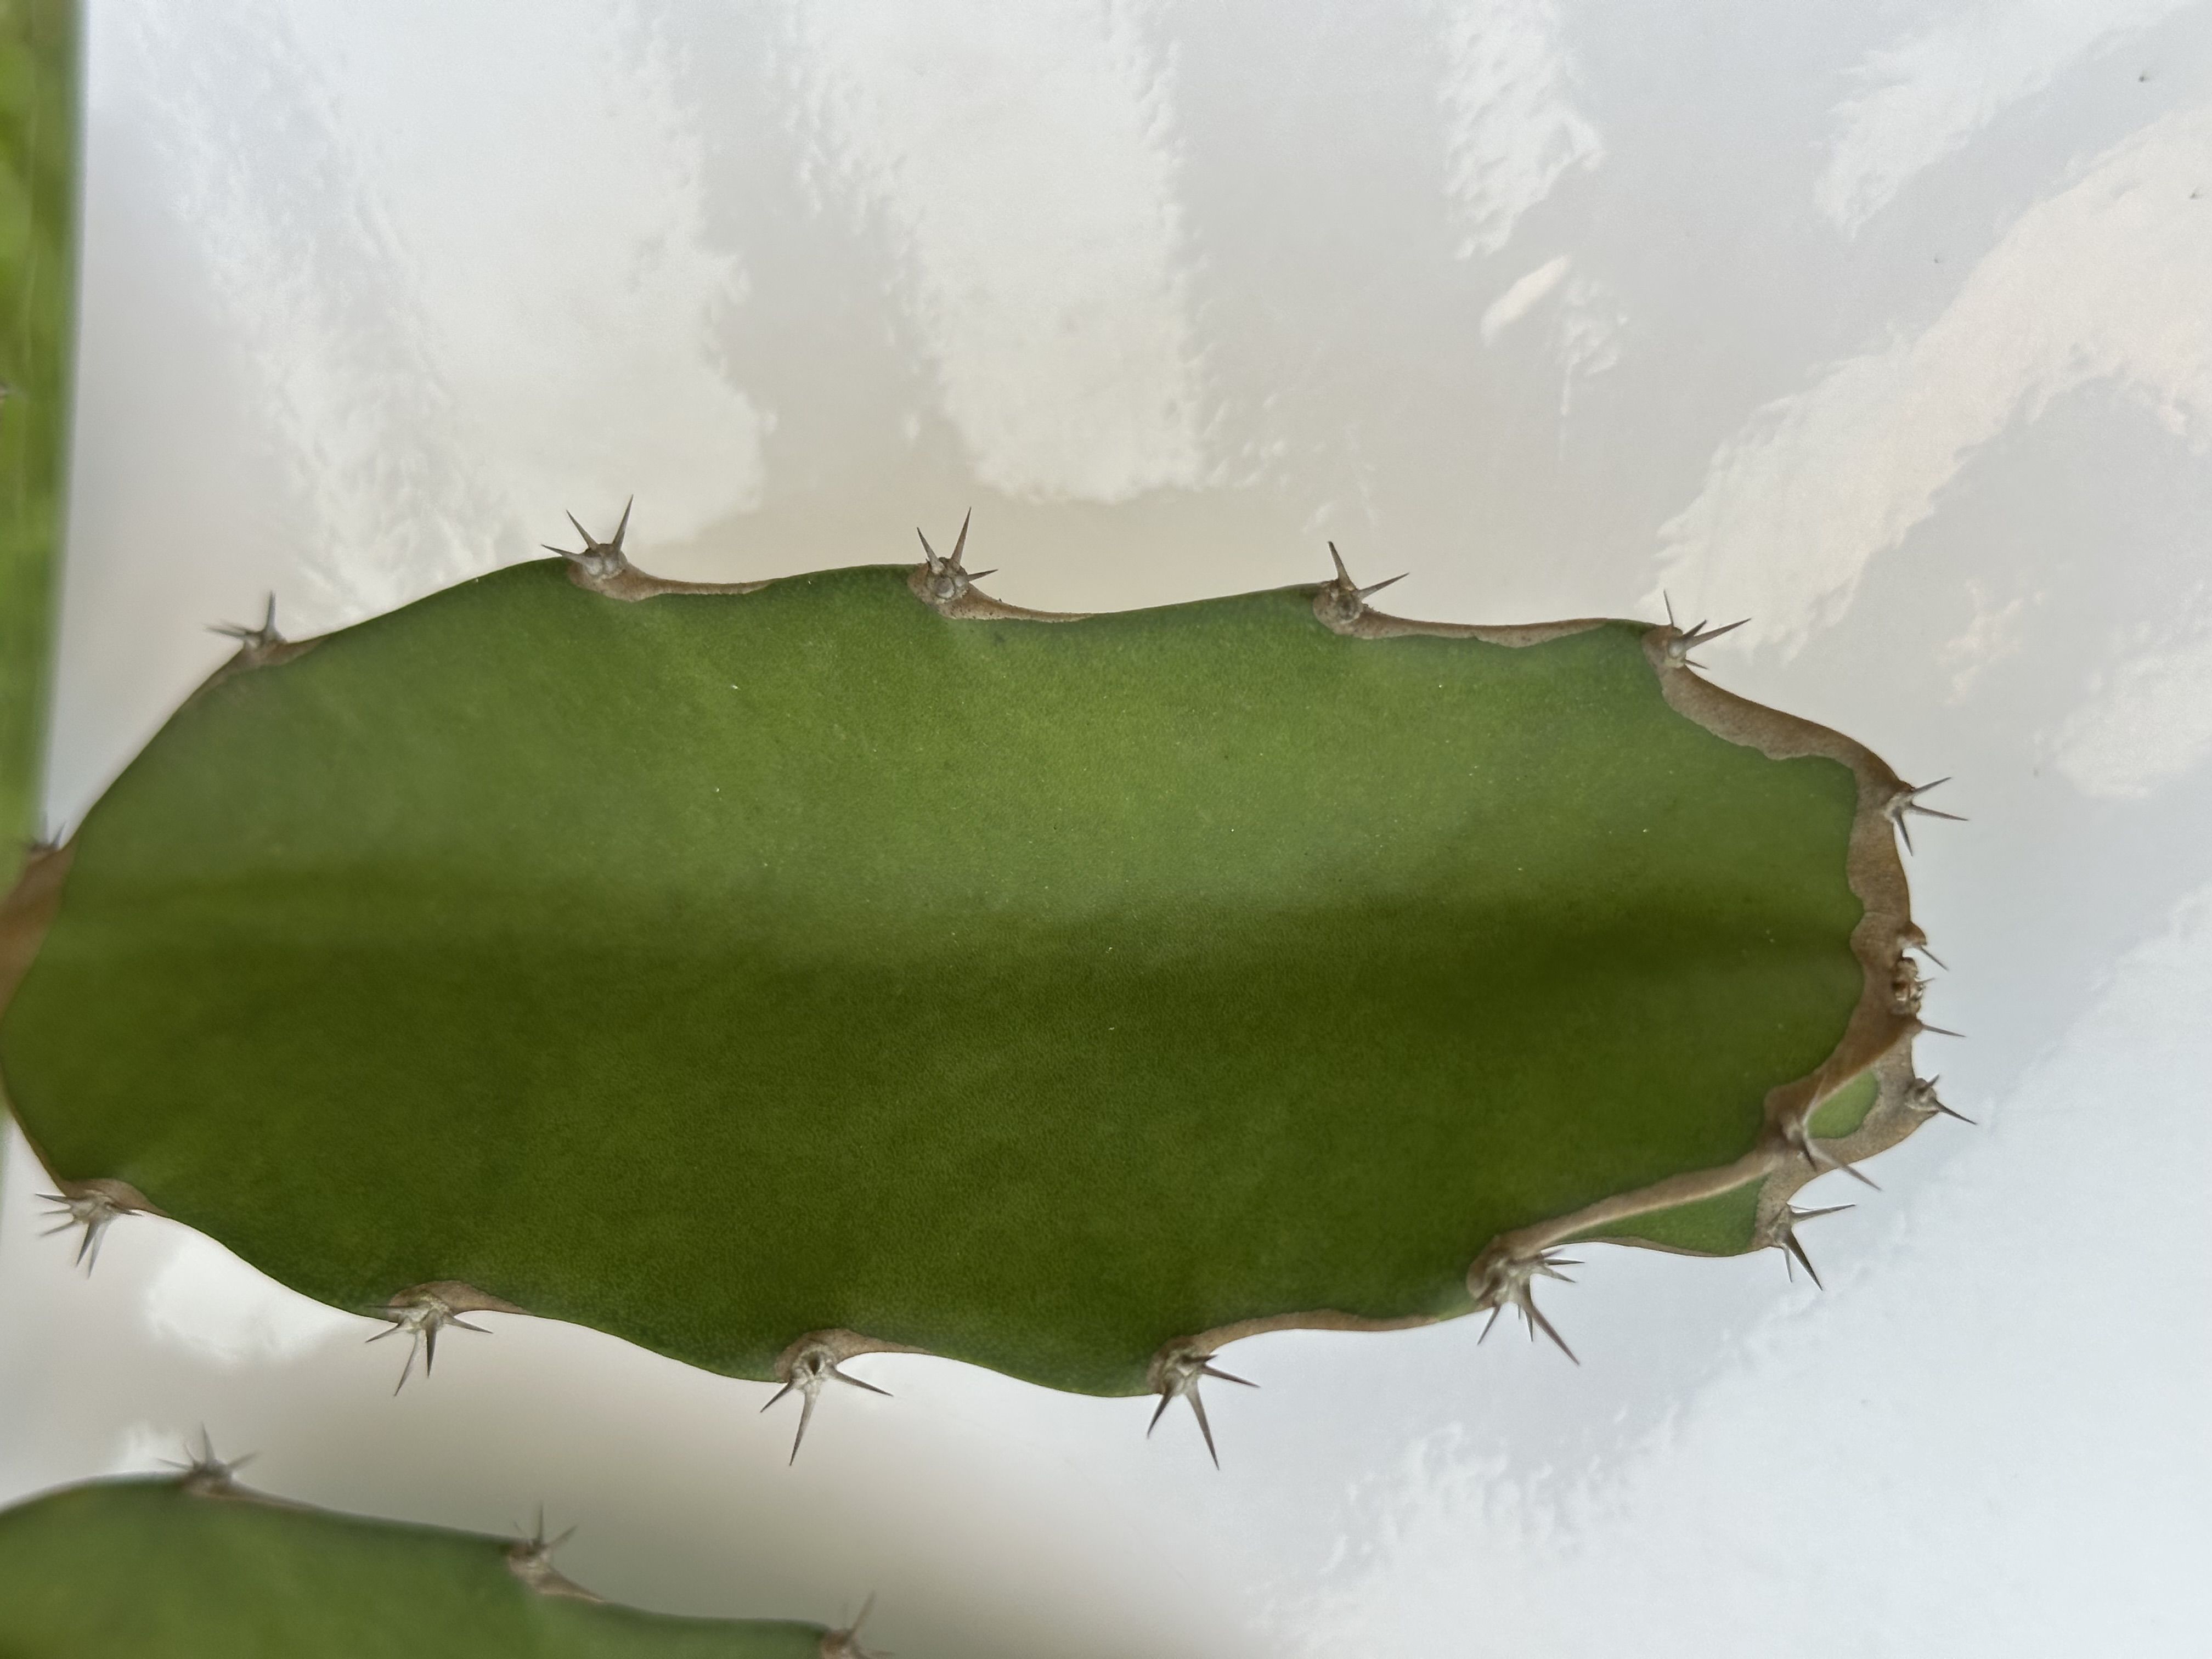
Label: Good leaf